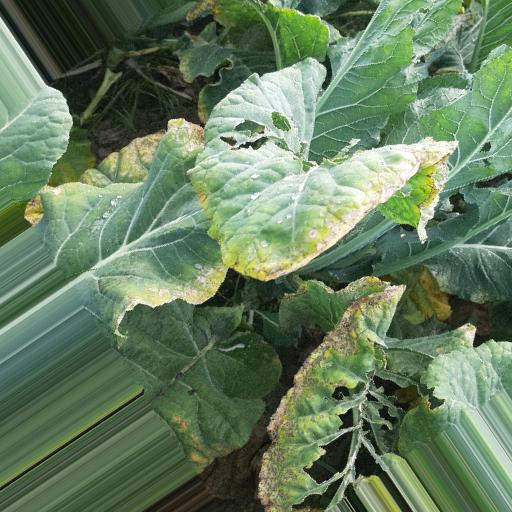
Label: Black Rot